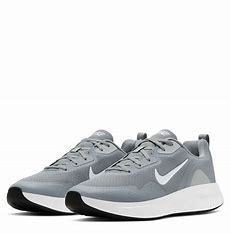
Brand: Nike
Model: Wearallday